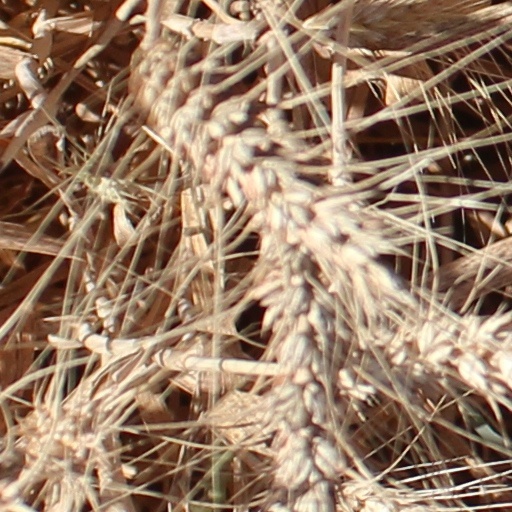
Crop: wheat